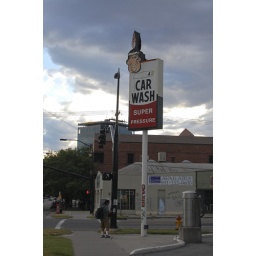
the man standing by the sign was really excited to give me a peace sign.